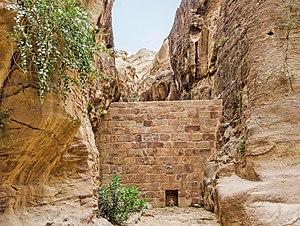
Barrage (re)construit au bas d'un wadi au environ de Pétra.
La gestion de l'eau à Pétra a forgé la puissance et le niveau de vie des résidents de la capitale de l'ancien royaume nabatéen. Cité parmi les plus puissantes de l'Antiquité, Pétra ne tient pas sa célébrité et sa prospérité, uniquement par ses magnifiques bâtiments creusés et sculptés dans la roche des montagnes environnantes. C’est surtout par son extraordinaire système hydraulique construit au cours des siècles, que Pétra a pu se développer au milieu d'un désert inhospitalier, et devenir une étape stratégique pour les caravanes chamelières, venant de l’Arabie ou de la lointaine Asie et ...apportant les soies, les épices et les parfums, vers les cours d’Europe.